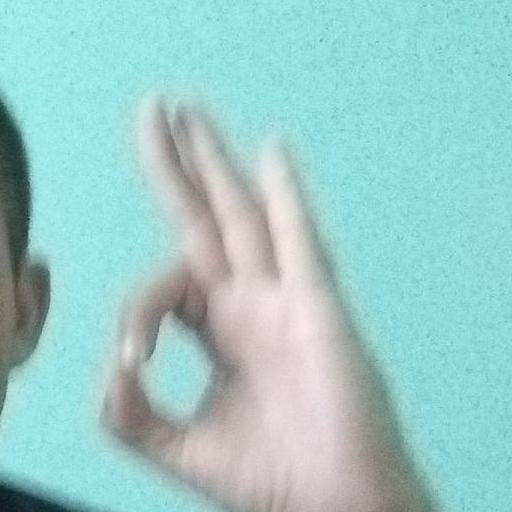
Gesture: ok